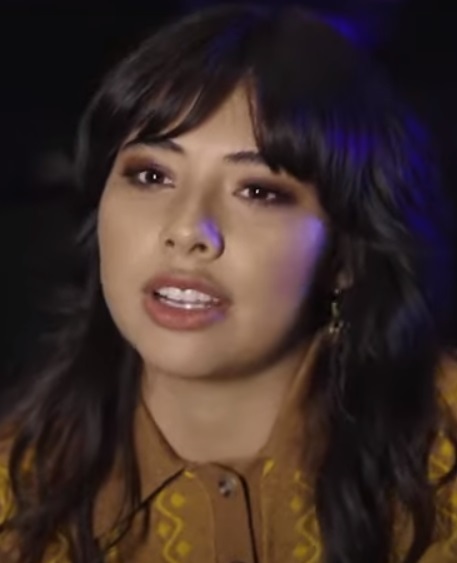
โซชิตล์ โกเมซ

| image = Xochitl Gomez (2022).jpg
| name = โซชิตล์ โกเมซ
| caption = โกเมซใน ค.ศ. 2022
| birth_place = ลอสแอนเจลิส แคลิฟอร์เนีย สหรัฐ
| occupation = นักแสดง
| years_active = 2016–ปัจจุบัน
โซชิตล์ โกเมซ (; เกิดวันที่ 29 เมษายน ค.ศ. 2006) เป็นนักแสดงหญิงชาวอเมริกันที่มีชื่อเสียงจากการรับบท The_Baby-Sitters_Club#Dawn_Read_Schafer|ดอว์น ชาเฟอร์ ในซีรีส์สตรีมมิ่งของเน็ตฟลิกซ์เรื่อง "The Baby-Sitters Club (2020 TV series)|เดอะเบบี-ซิสเตอร์สคลับ" ในเดือนตุลาคมปี ค.ศ. 2020 โกเมซได้รับบทเป็น Miss America (America Chavez)|อเมริกา ชาเวซ ในภาพยนตร์ของจักรวาลภาพยนตร์มาร์เวลเรื่อง "ดอกเตอร์สเตรนจ์อินมัลติเวิร์สออฟแมดเนส" (2022)
== อ้างอิง ==
หมวดหมู่:นักแสดงอเมริกัน
หมวดหมู่:บุคคลที่เกิดในปี พ.ศ. 2548
หมวดหมู่:จักรวาลภาพยนตร์มาร์เวล